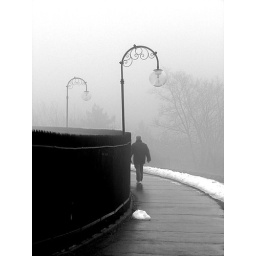
Only person see walking around the reservoir in the usually busy lunch hour. Cobbs Hill Reservoir &amp;quot;track&amp;quot;NO INVITES PLEASE